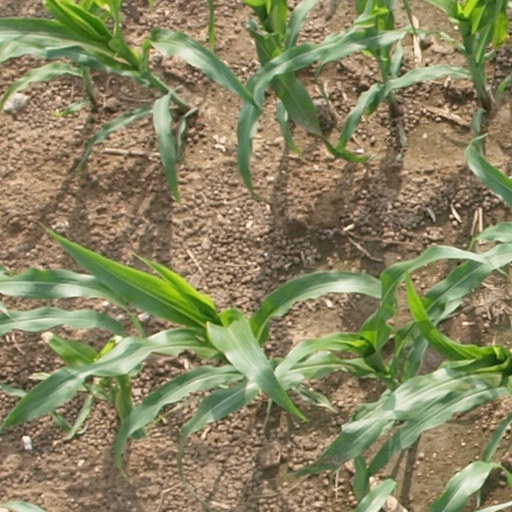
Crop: maize; corn